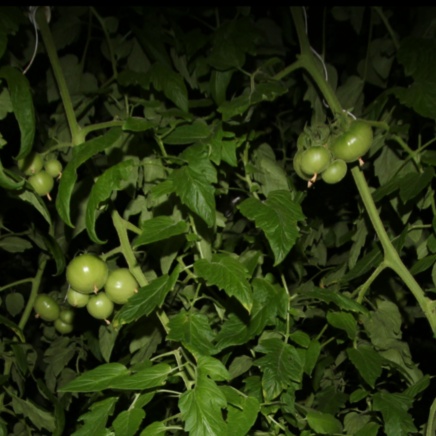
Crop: tomato